Pasteles
Also known as:
de - German: Pastelles
es - Spanish: Pasteles
fr - French: Pasteles
jv - Javanese: Pasteles
ko - Korean: 파스텔
ru - Russian: Пастелес
uk - Ukrainian: Пастелес
Category: dumpling (dumpling, pastel)
Cuisine: Puerto Rican
Associated cuisines: Puerto Rican, Colombian, Dominican, Hawaiian, Trinidadian and Tobagonian
Area: Puerto Rico
Countries: Puerto Rico
Region: Caribbean

The dish is a pastel filled with beans, fruit, chilies, corn, nuts, meat, fish, and wrapped in corn husk.

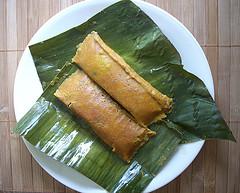